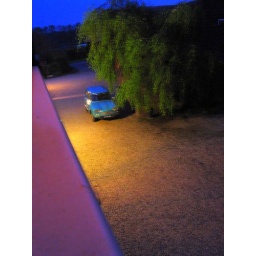
old car under tree